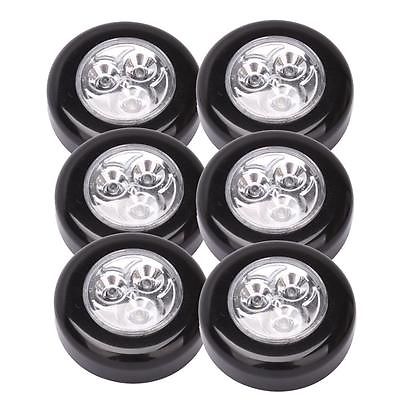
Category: lamp